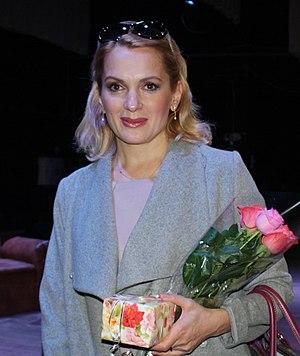
Maria Mikhaïlovna Porochina est une actrice russe de théâtre et de cinéma, née le 1ᵉʳ novembre 1973 à Moscou.